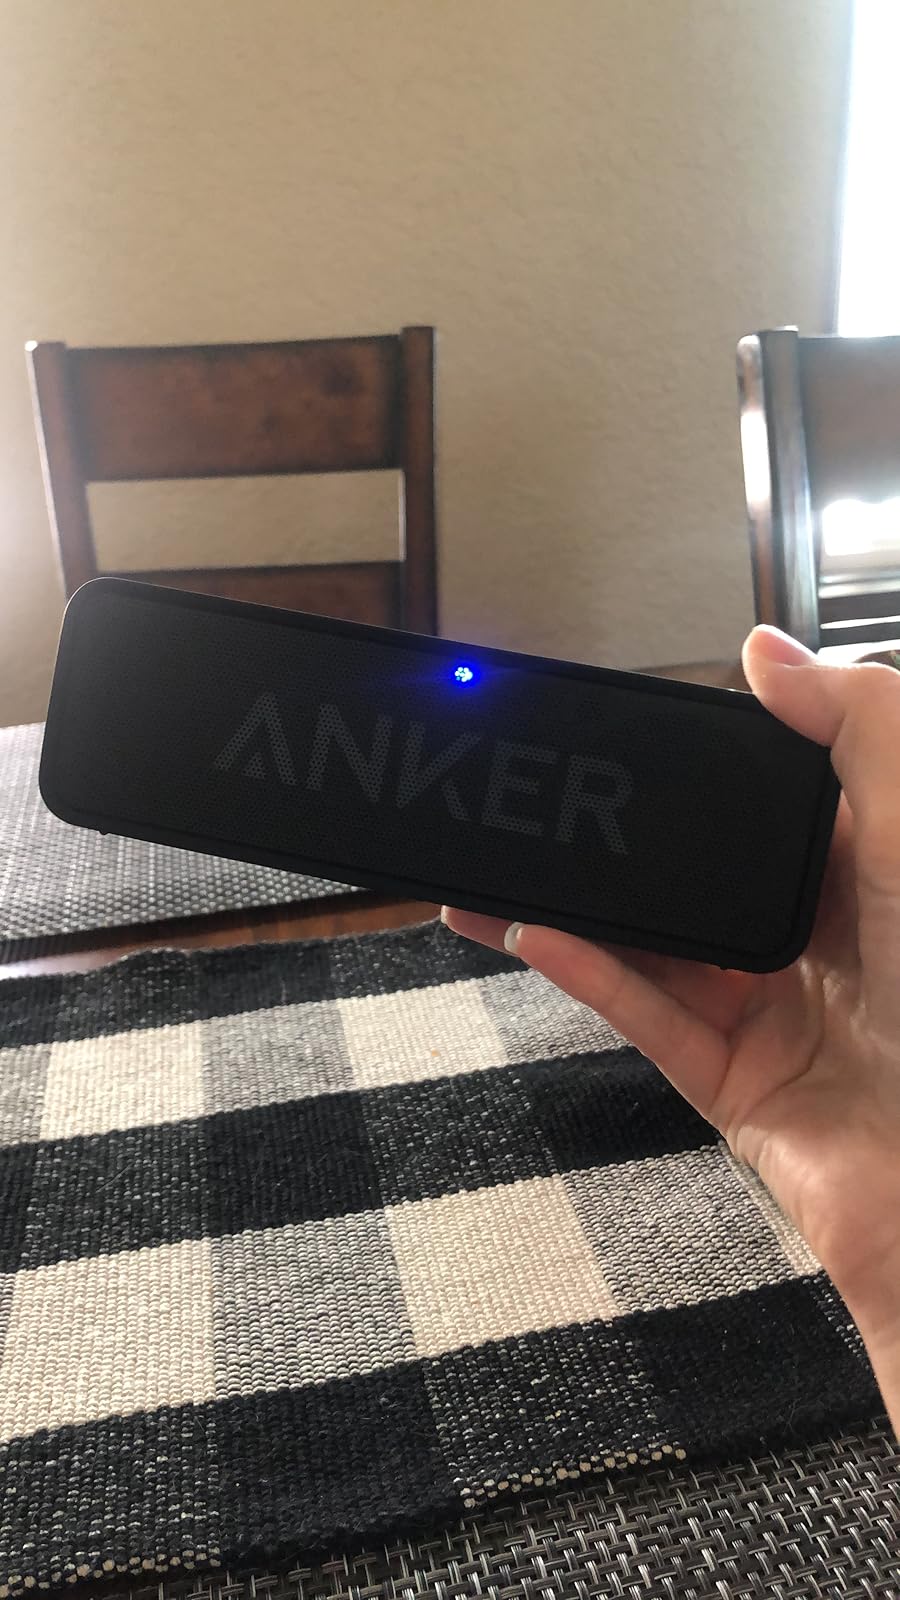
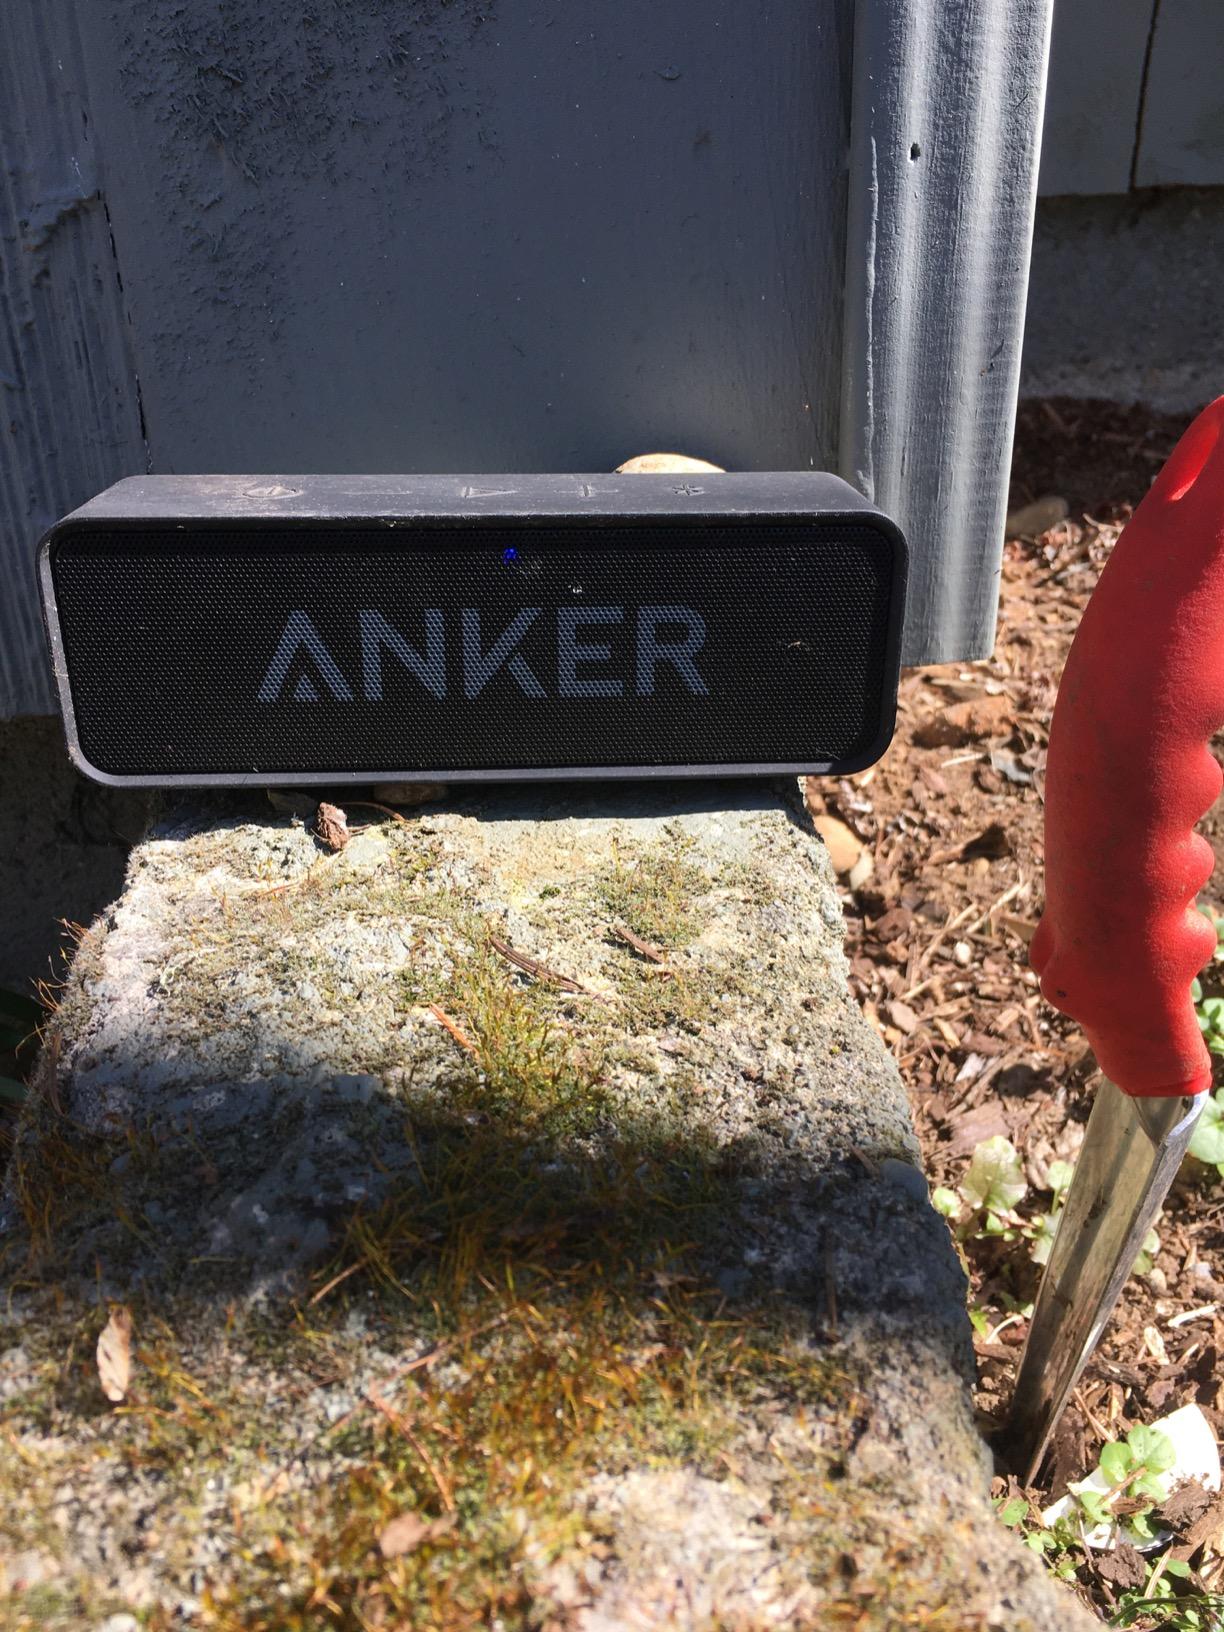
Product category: speaker
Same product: yes